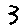
Label: 3